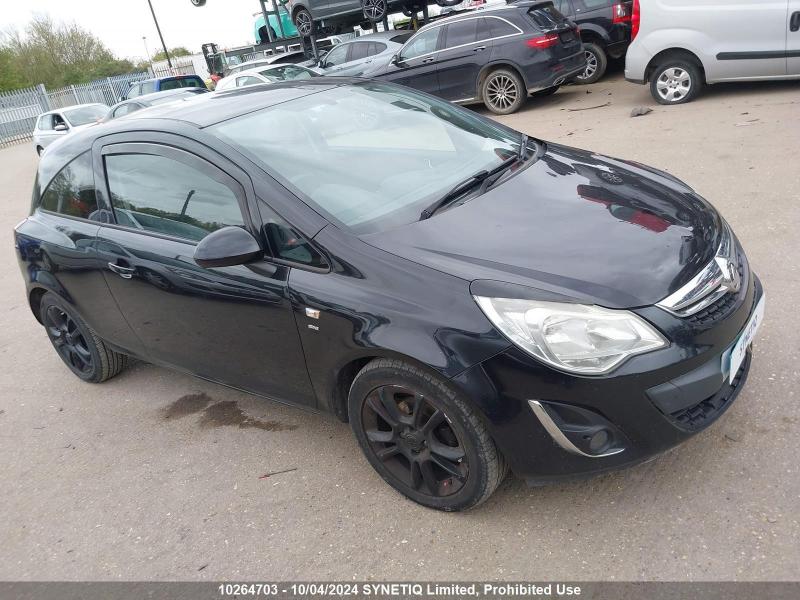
Aucun dommage détecté.
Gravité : aucun